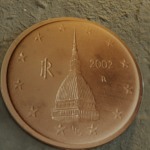
Coin value: 2cents
Country: it
Edition: standard